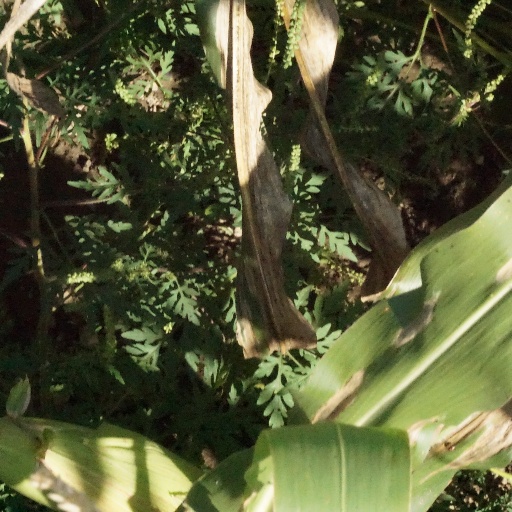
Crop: maize; corn